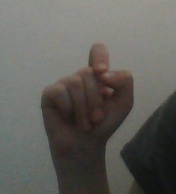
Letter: fa